Leviathan (2012 film)

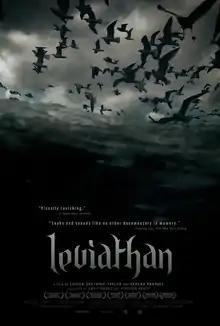
Theatrical release poster

Leviathan is a 2012 American documentary directed by Lucien Castaing-Taylor and Véréna Paravel of the Sensory Ethnography Lab at Harvard University. It is a work about the North American fishing industry. The film was acquired for U.S. distribution by The Cinema Guild. The film-makers used GoPro cameras and worked twenty-hour shifts during the shooting of the film.